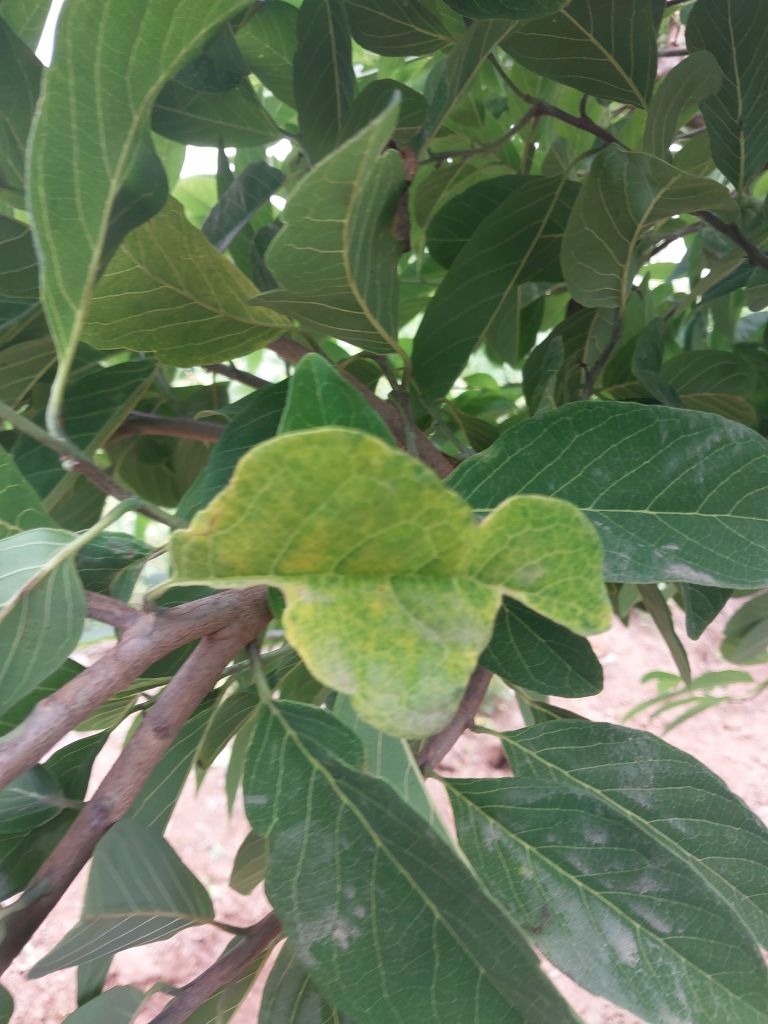
Disease label: Leaf spot on Leaves